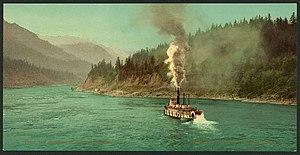
Les Affameurs est un film américain réalisé par Anthony Mann sorti en 1952. C'est le premier film tourné en Technicolor par Mann et le deuxième des cinq films du cycle de westerns d'Anthony Mann avec James Stewart après Winchester '73. Tourné lors de l'été 1951, le film est présenté en première mondiale à Portland, dans l'Oregon, lieu de tournage d'une partie du film, en janvier 1952.